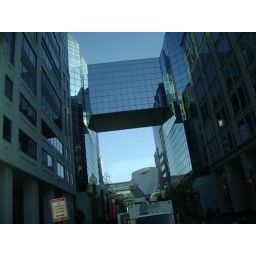
Between buildings in D.C.It's disappointing, I know. Tilted, truck of some sort, no parking sign.Was on the bus though.